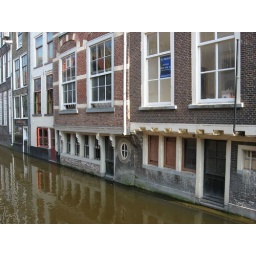
Cargo used to be transported by boat in Delft. So, doors like these were usefull.